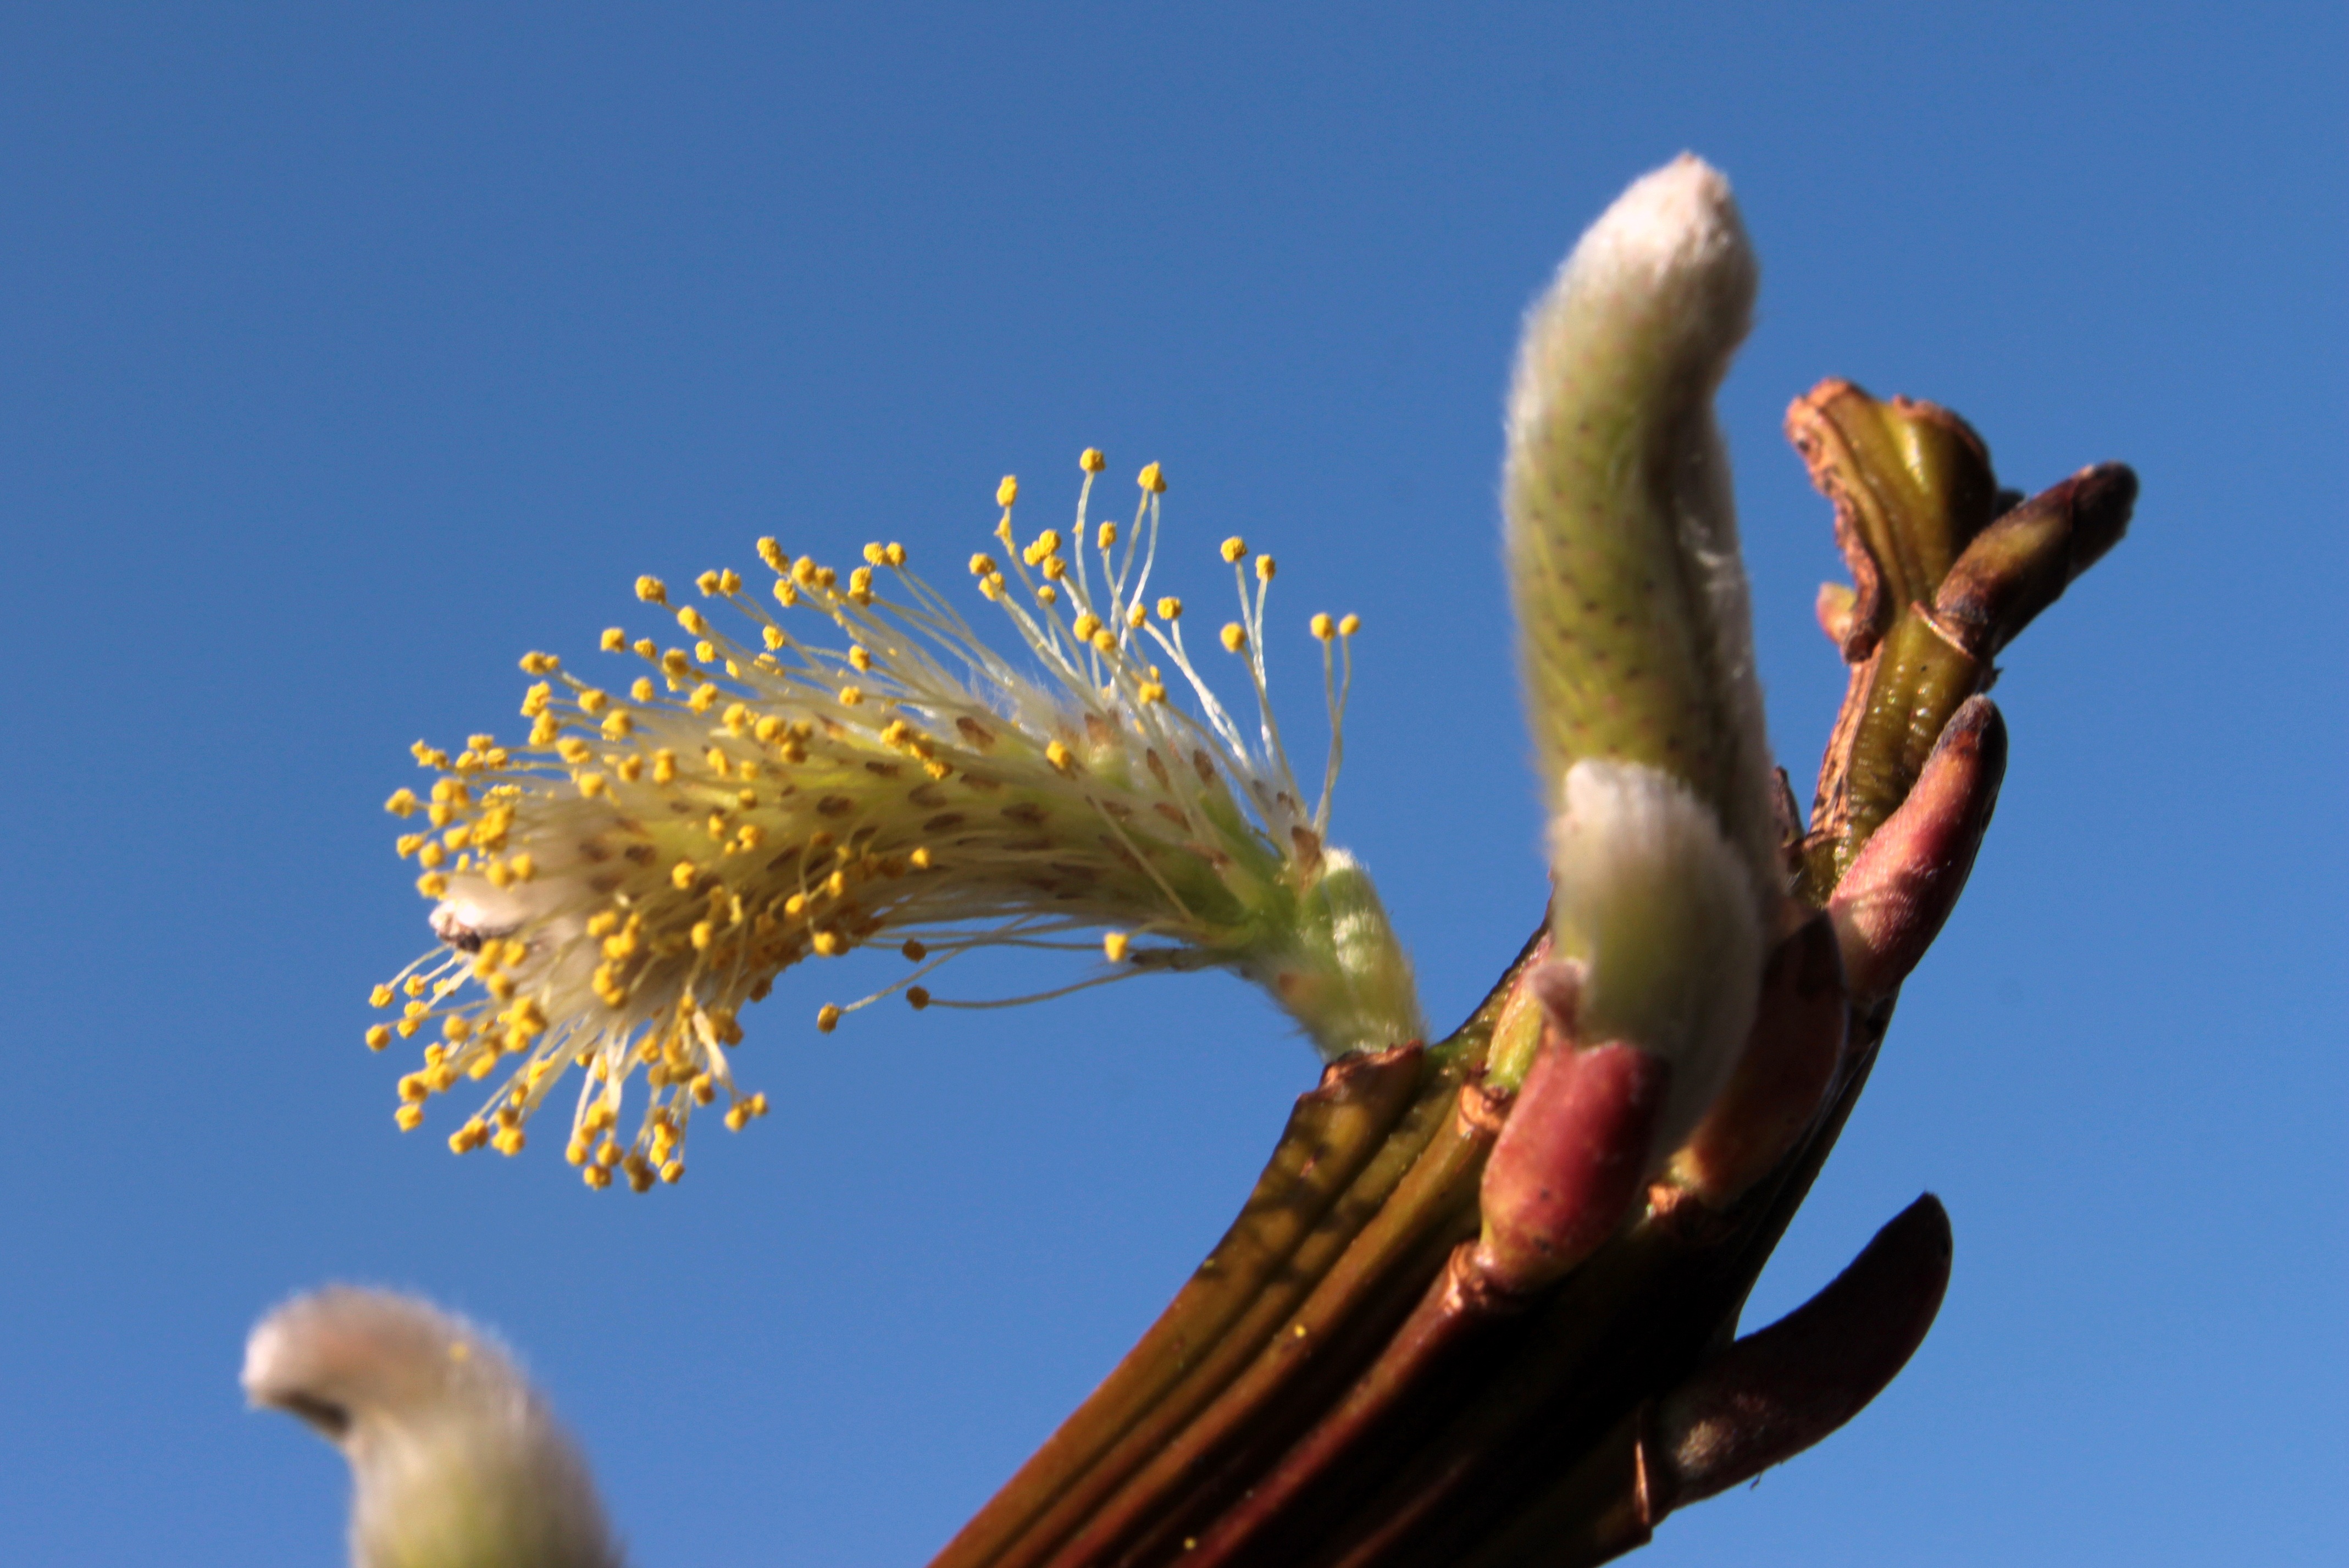
tree, nature, branch, blossom, plant, sky, leaf, flower, bloom, pollen, spring, produce, botany, flora, fauna, close up, shrub, bud, macro photography, spring awakening, flowering plant, signs of spring, pussy willow, plant stem, woody plant, land plant